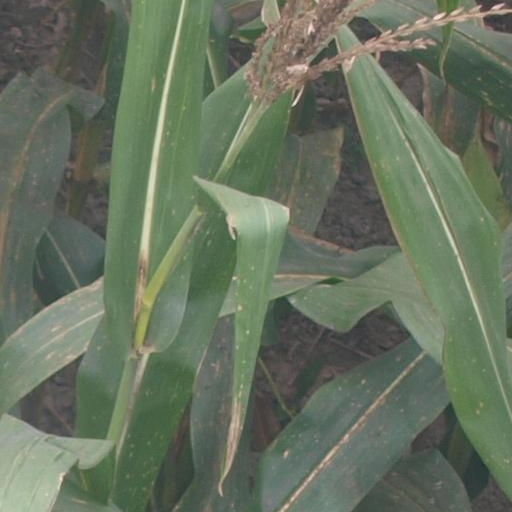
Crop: maize; corn